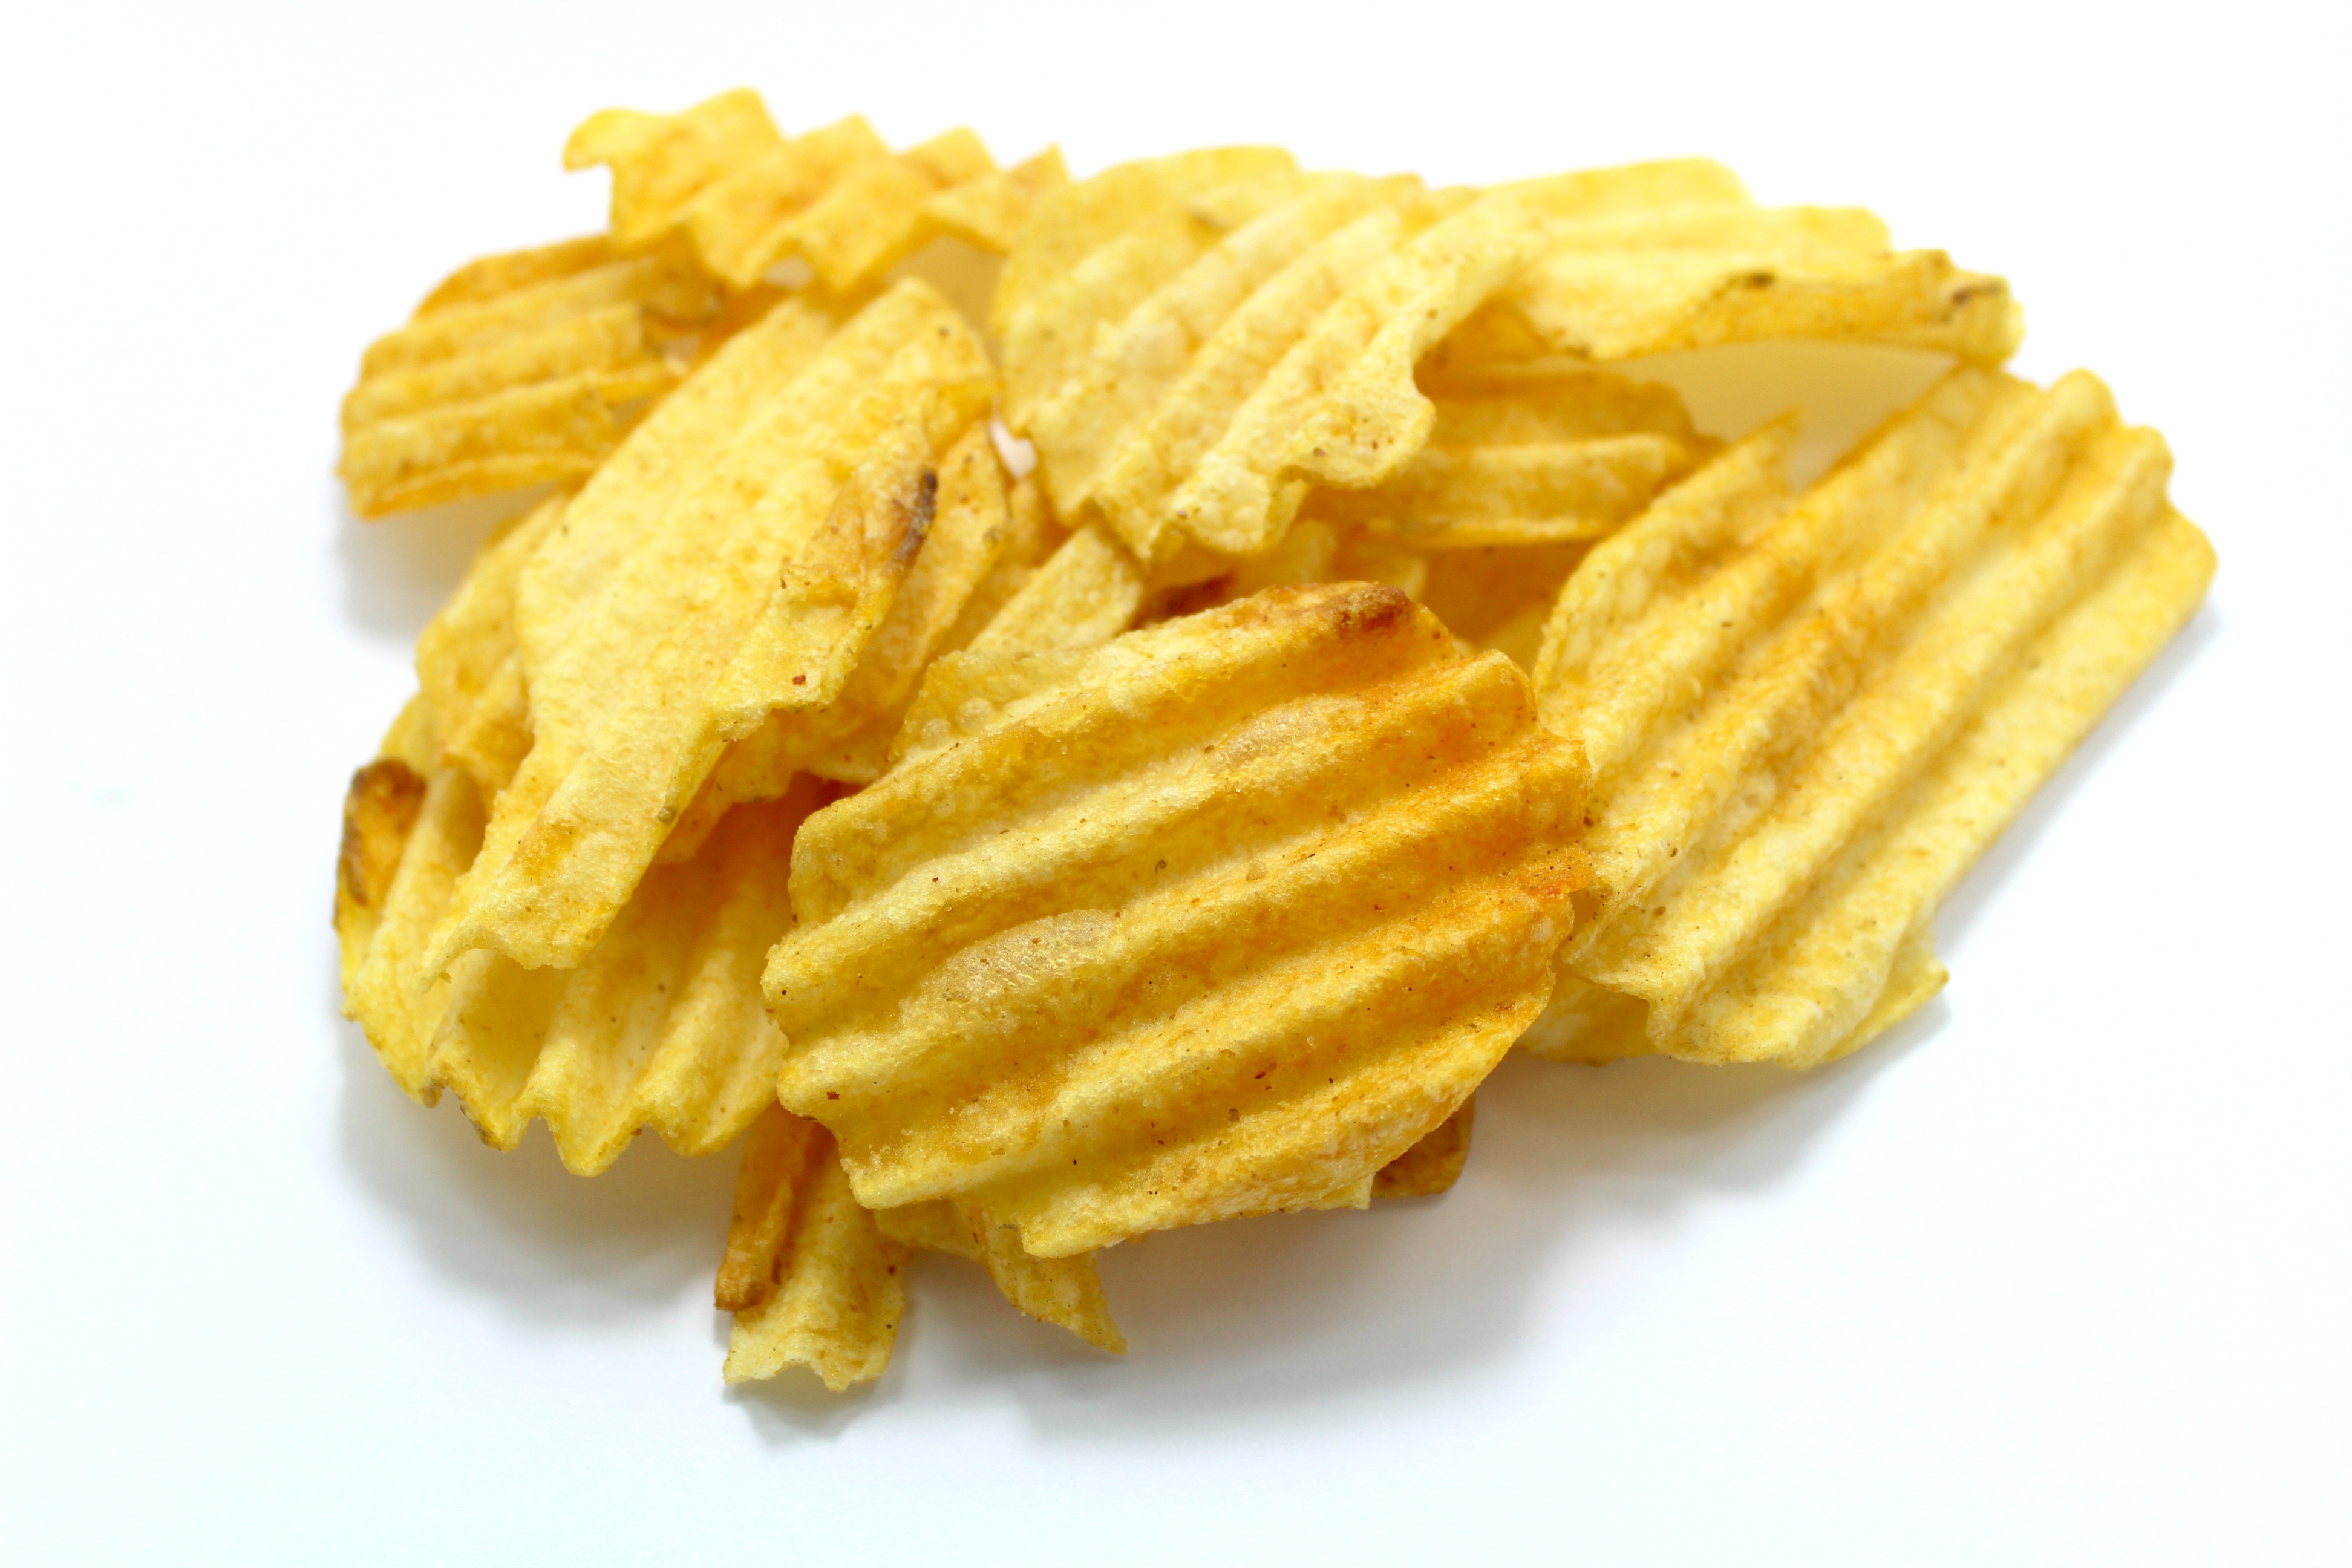
white, glass, isolated, pile, bowl, dish, meal, food, golden, spice, produce, salt, junk, yellow, closeup, breakfast, snack, close, eat, fast food, cuisine, delicious, life, fried, full, fat, gold, nutrition, spicy, nourishment, tasty, consume, cluster, delicate, crisp, vegetarian food, edible, content, heap, crunchy, potatoes, taste, greasy, scatter, chip, breakfast cereal, french fries, unhealthy, foodstuff, junk food, fattening, calorie, side dish, salted, snacking, consuming, corn flakes, snack food, fried food, potato chip